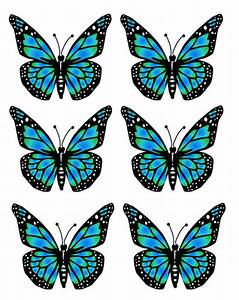
Label: butterfly